The Bad Guys (film)

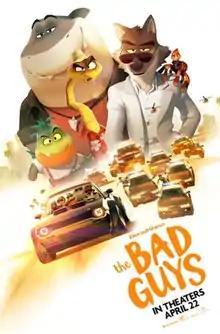
Theatrical release poster

The Bad Guys is a 2022 American animated heist comedy film based on the children's book series of the same name by Aaron Blabey, produced by DreamWorks Animation Studios and distributed by Universal Pictures. The film was directed by Pierre Perifel in his directorial debut from a screenplay by Etan Cohen, and stars the voices of Sam Rockwell, Marc Maron, Awkwafina, Craig Robinson, Anthony Ramos, Richard Ayoade, Zazie Beetz, Alex Borstein, and Lilly Singh. It tells the story of a criminal group of anthropomorphic animals who, upon being caught, pretend to attempt to reform themselves as model citizens, only for their leader to find himself genuinely drawn to changing his ways for good as a new villain has his own plans.